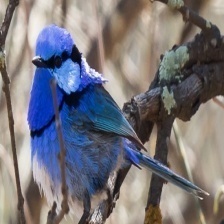
Species: SPLENDID WREN
Scientific name: MALURUS SPLENDENS